Andrés Manuel López Obrador

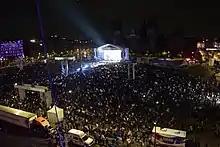
Celebration of Andrés Manuel López Obrador in Mexico City's Zocalo after being declared winner in Mexico's federal elections of 1 July 2018

López Obrador won the election on 1 July 2018 with 53% of the popular vote–the first candidate to win an outright majority since 1988, and the first candidate not from the PRI or its predecessors to do so since the Mexican Revolution.